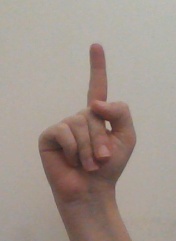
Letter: bb